DeShawn Williams

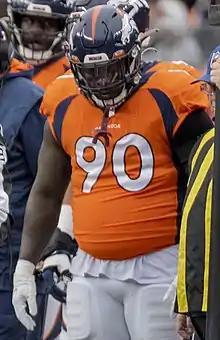
Williams with the Denver Broncos in 2021

DeShawn Shamaine Williams (born December 29, 1992) is an American professional football defensive end. He played college football for the Clemson Tigers.